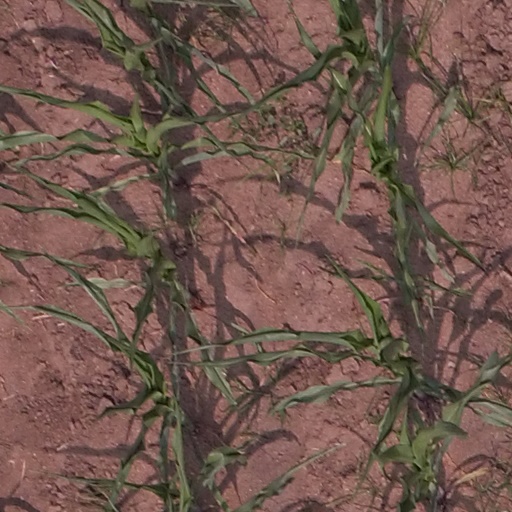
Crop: maize; corn